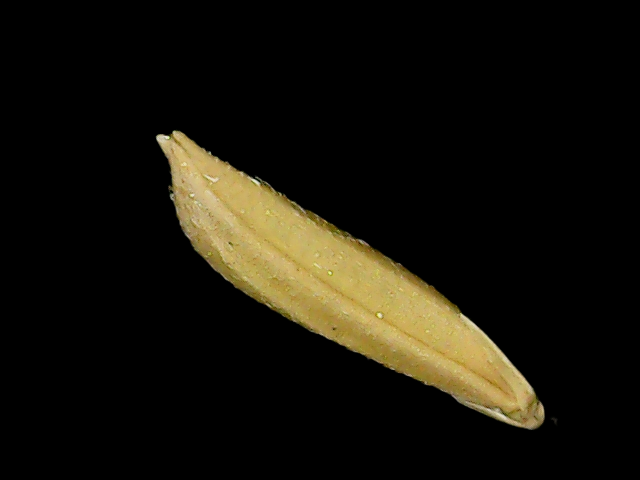
Rice variety: Binadhan07